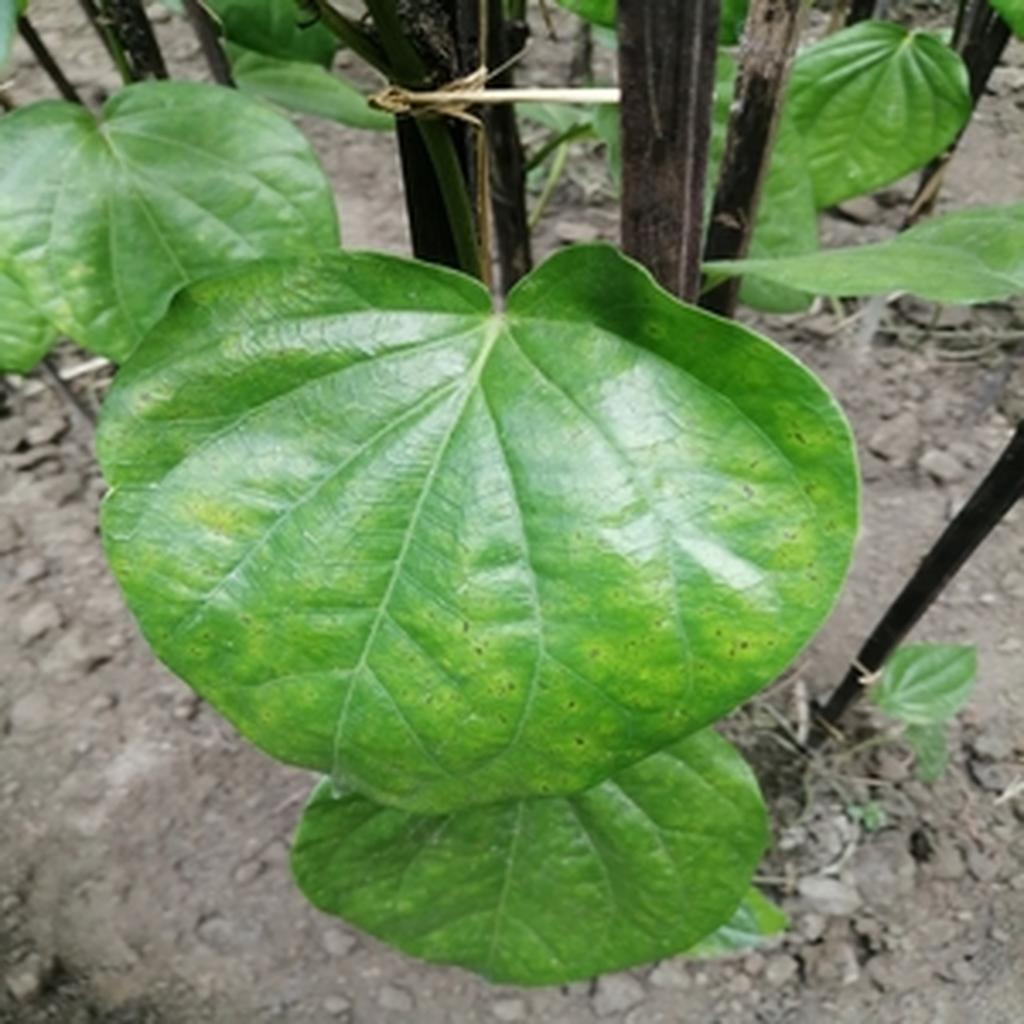
Label: Leaf_Spot